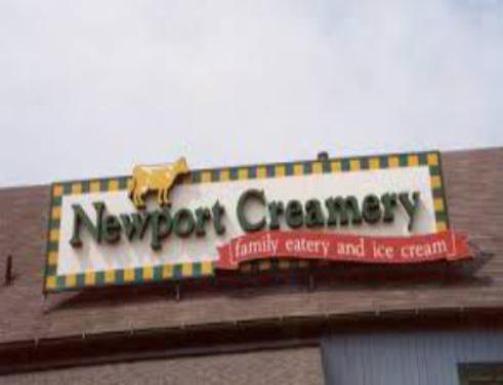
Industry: Food